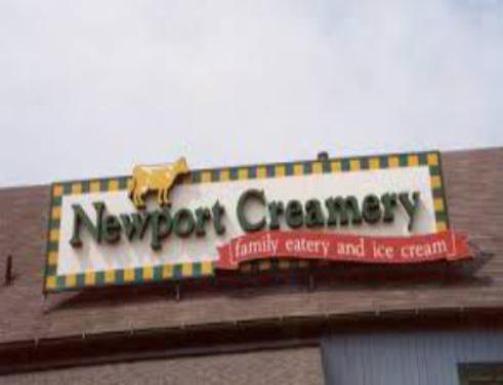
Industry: Food